USS Oregon (BB-3)

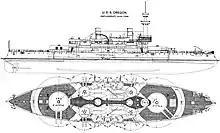
Top and profile illustration of "Oregon"

"Oregon" was long overall and had a beam of and a draft of . She displaced as designed and up to at full load. The ship was powered by two-shaft triple-expansion steam engines rated at and four coal-fired fire-tube boilers, generating a top speed of . She had a cruising radius of at a speed of . As built, she was fitted with a heavy military mast, this was later supplemented by a stern cage mast in 1910–1911. She had a crew of 32 officers and 441 enlisted men, which increased to a total of 586–636 officers and enlisted.